St. Gallen–Winterthur railway line

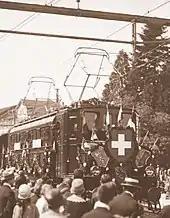
Commencement of electric operations in 1927 with an Ae 3/6 I locomotive in Flawil

A train coming from Winterthur derailed in Vonwil near St. Gallen on 31 December 1879. The two locomotives came to lie on the left and right of the railway track and the carriages were pushed into each other. The accident caused two deaths and several were injured, some seriously.